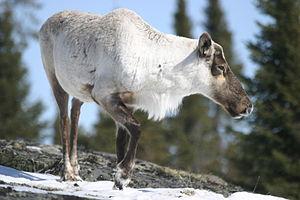
La réserve faunique des Chic-Chocs est une réserve faunique du Québec située dans la région de la Gaspésie–Îles-de-la-Madeleine, à l'est du parc national de la Gaspésie.